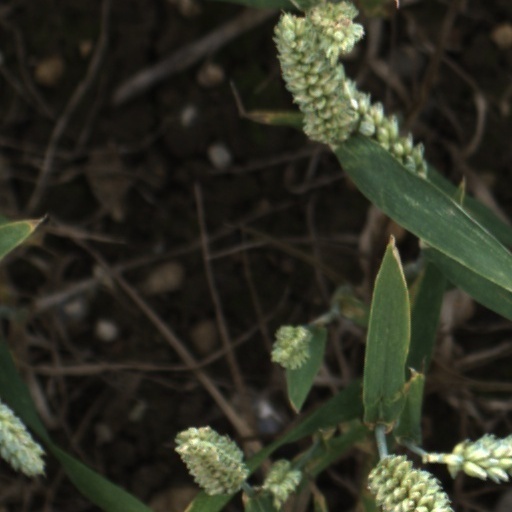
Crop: wheat